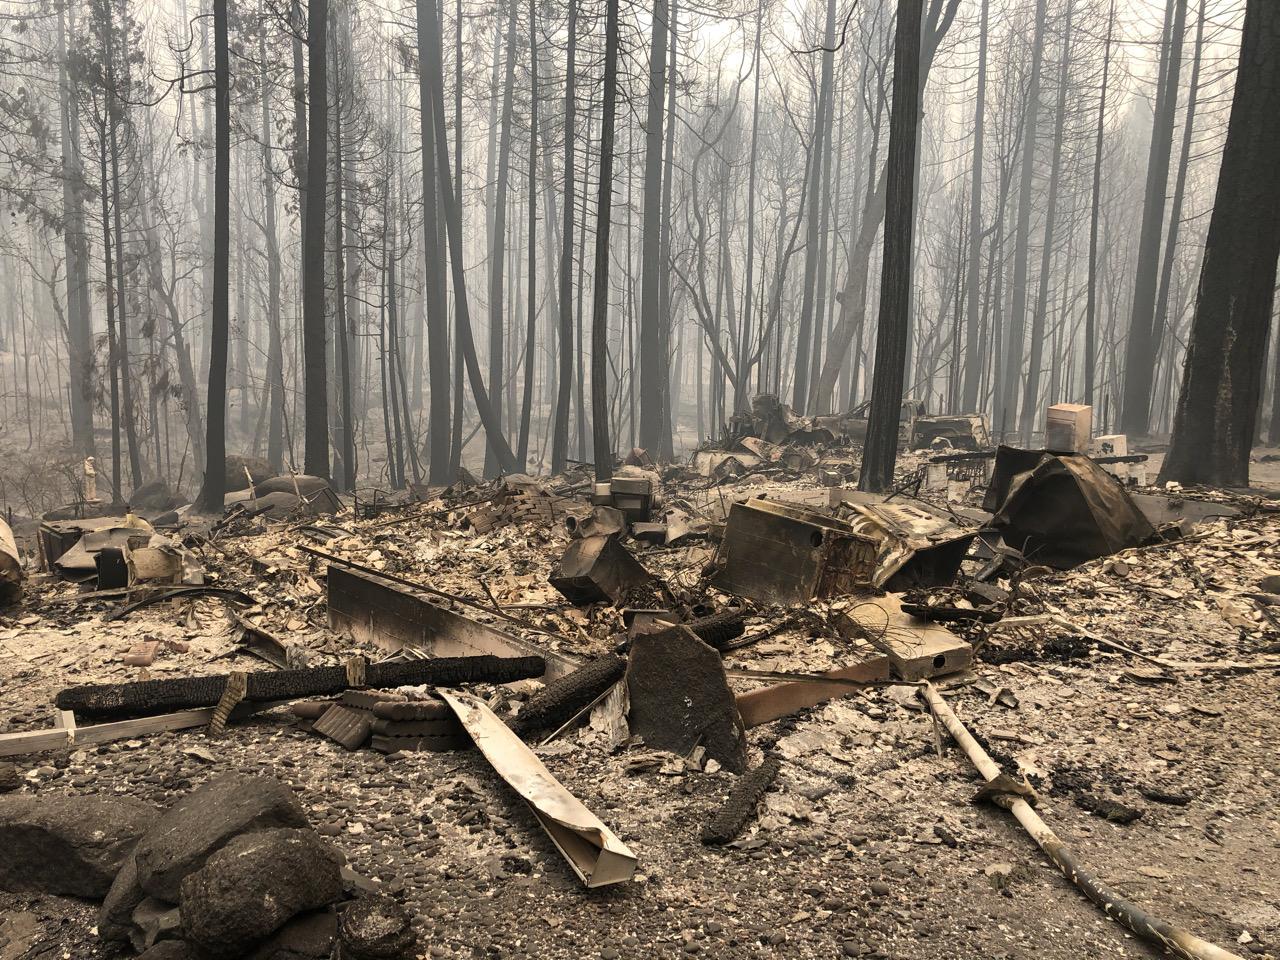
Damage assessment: destroyed